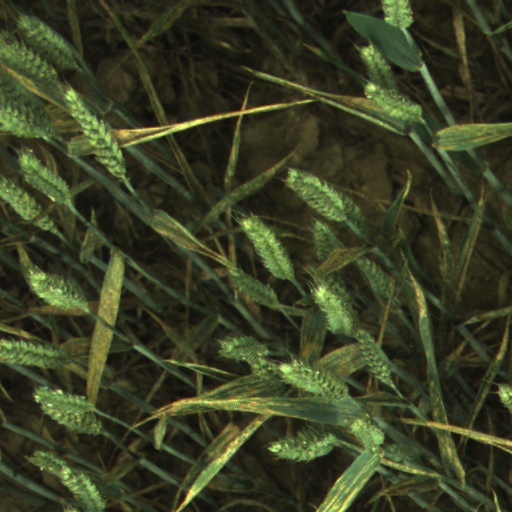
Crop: wheat